West Campus, Austin, Texas

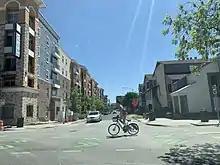
College Apartments at West Campus Residential Neighborhood Near UT Austin Campus

West Campus is a community that is a collection of individual neighborhoods. Chuck Lindell of the "Austin American-Statesman" said that West Campus is bounded roughly by West 29th Street, Guadalupe Street, North Lamar Boulevard, and Martin Luther King Jr. Boulevard. Areas west of San Gabriel tend to be single-family houses, while the area oriented to students of the University of Texas at Austin are located to the east. Some residents believe that San Gabriel Street is the boundary of West campus. Many houses are bungalows.